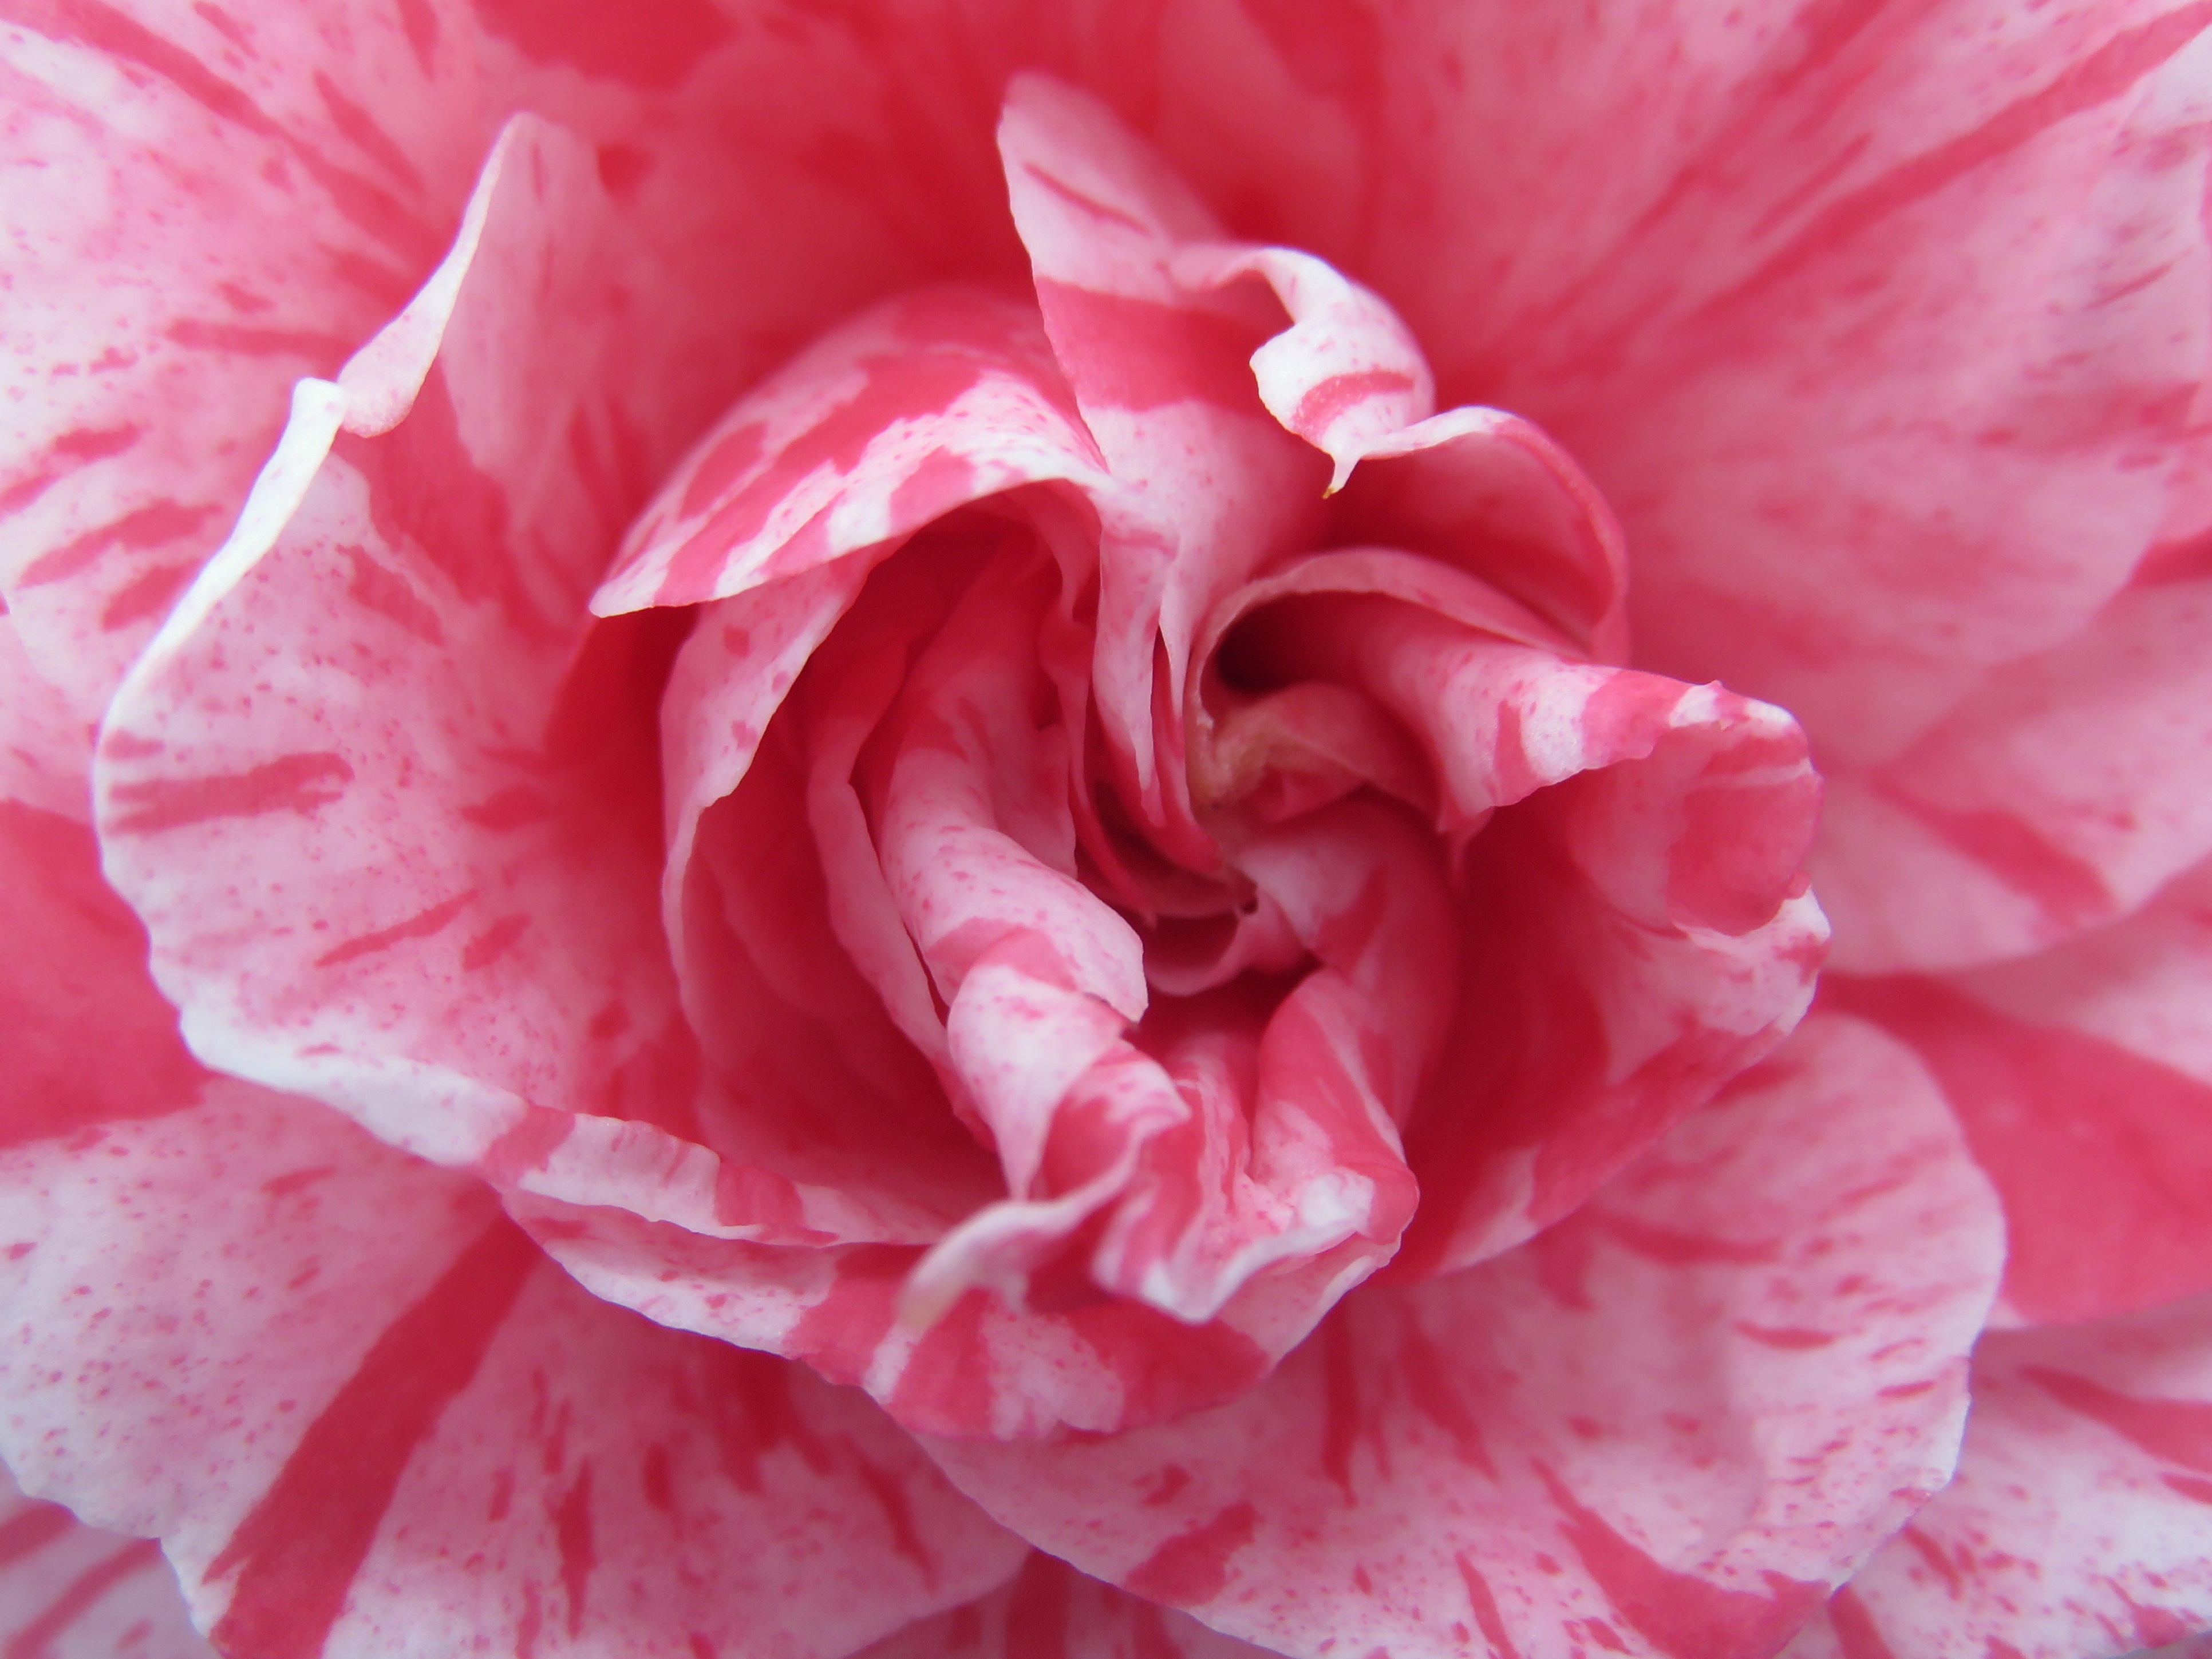
blossom, winter, plant, flower, petal, pink, shrub, camelia, peony, macro photography, flowering plant, land plant